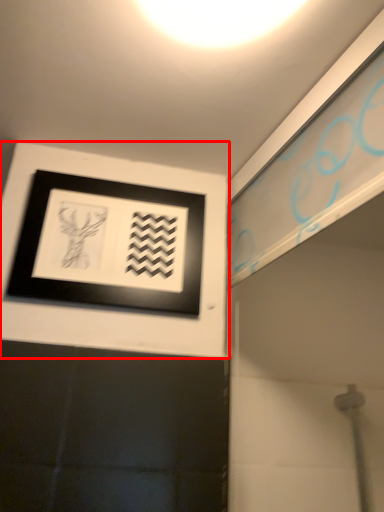
Question: From the image's perspective, what is the correct spatial relationship of picture frame (annotated by the red box) in relation to light? Select from the following
(A) below
(B) above
Answer: A